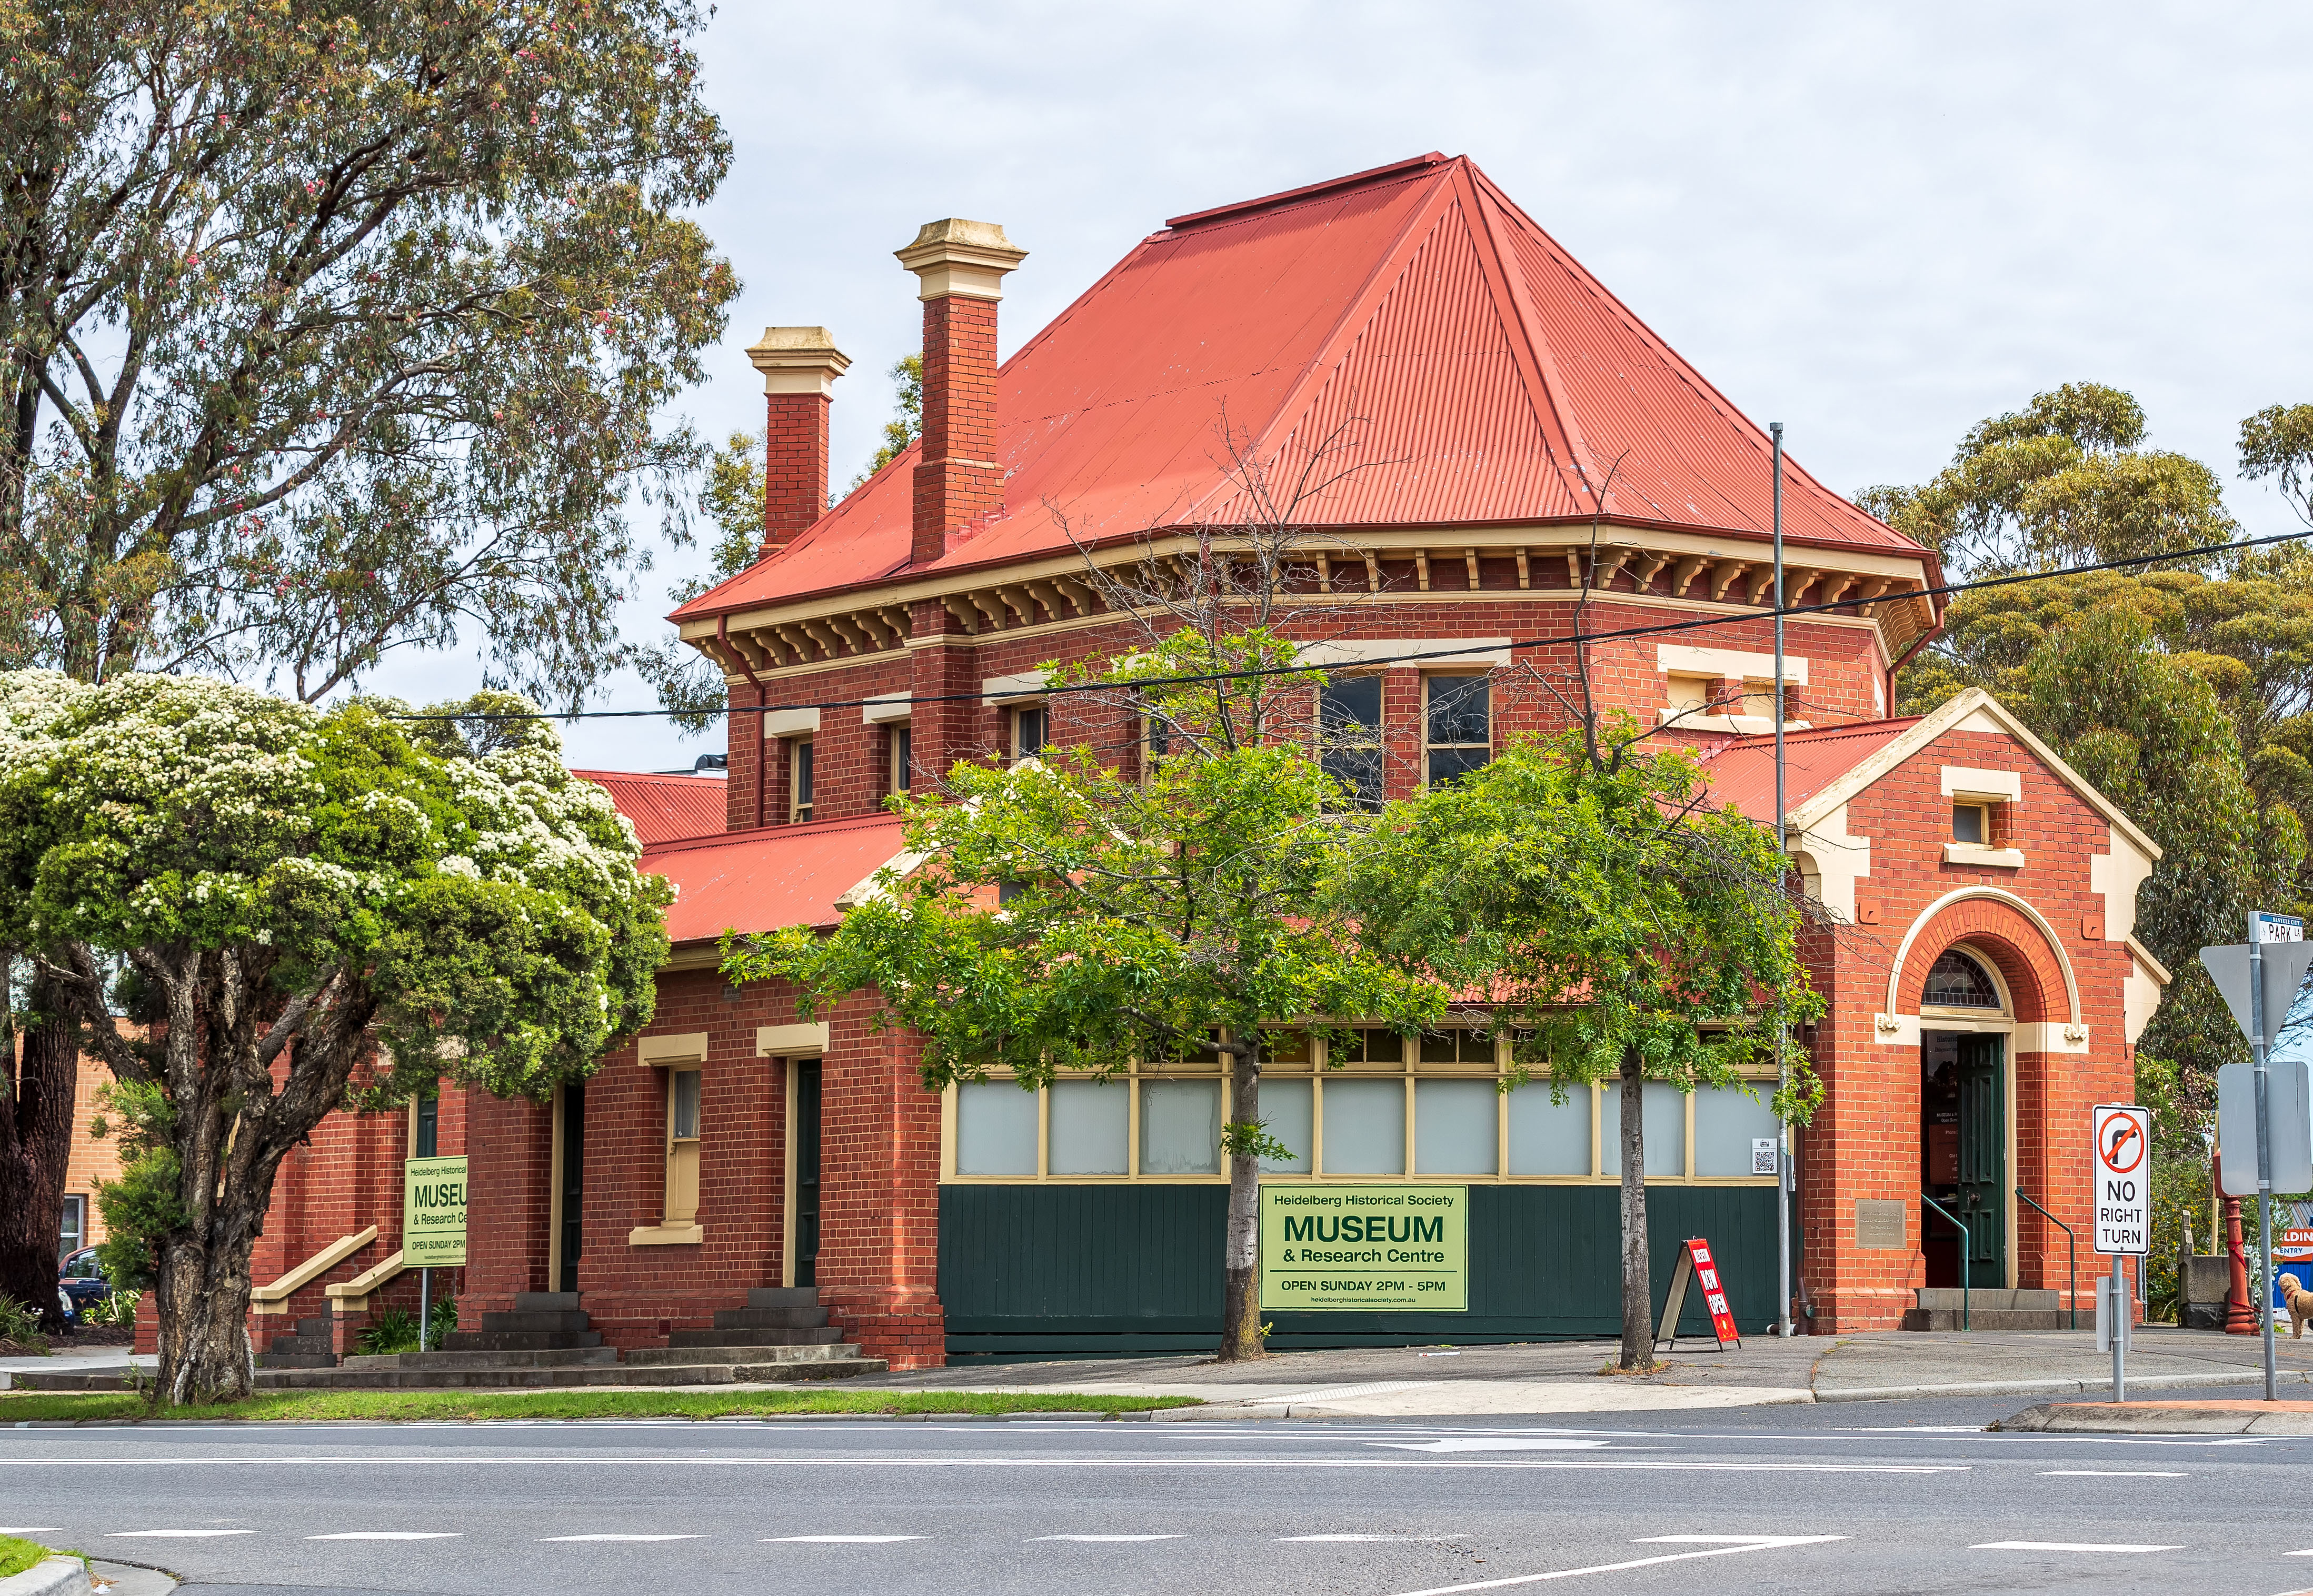
museum, historical, society, heidelberg, european, settlers, landmark, architecture, building, house, neighbourhood, real estate, mansion, residential area, tree, facade, city, home, metropolitan area, estate, historic house, plant, roof